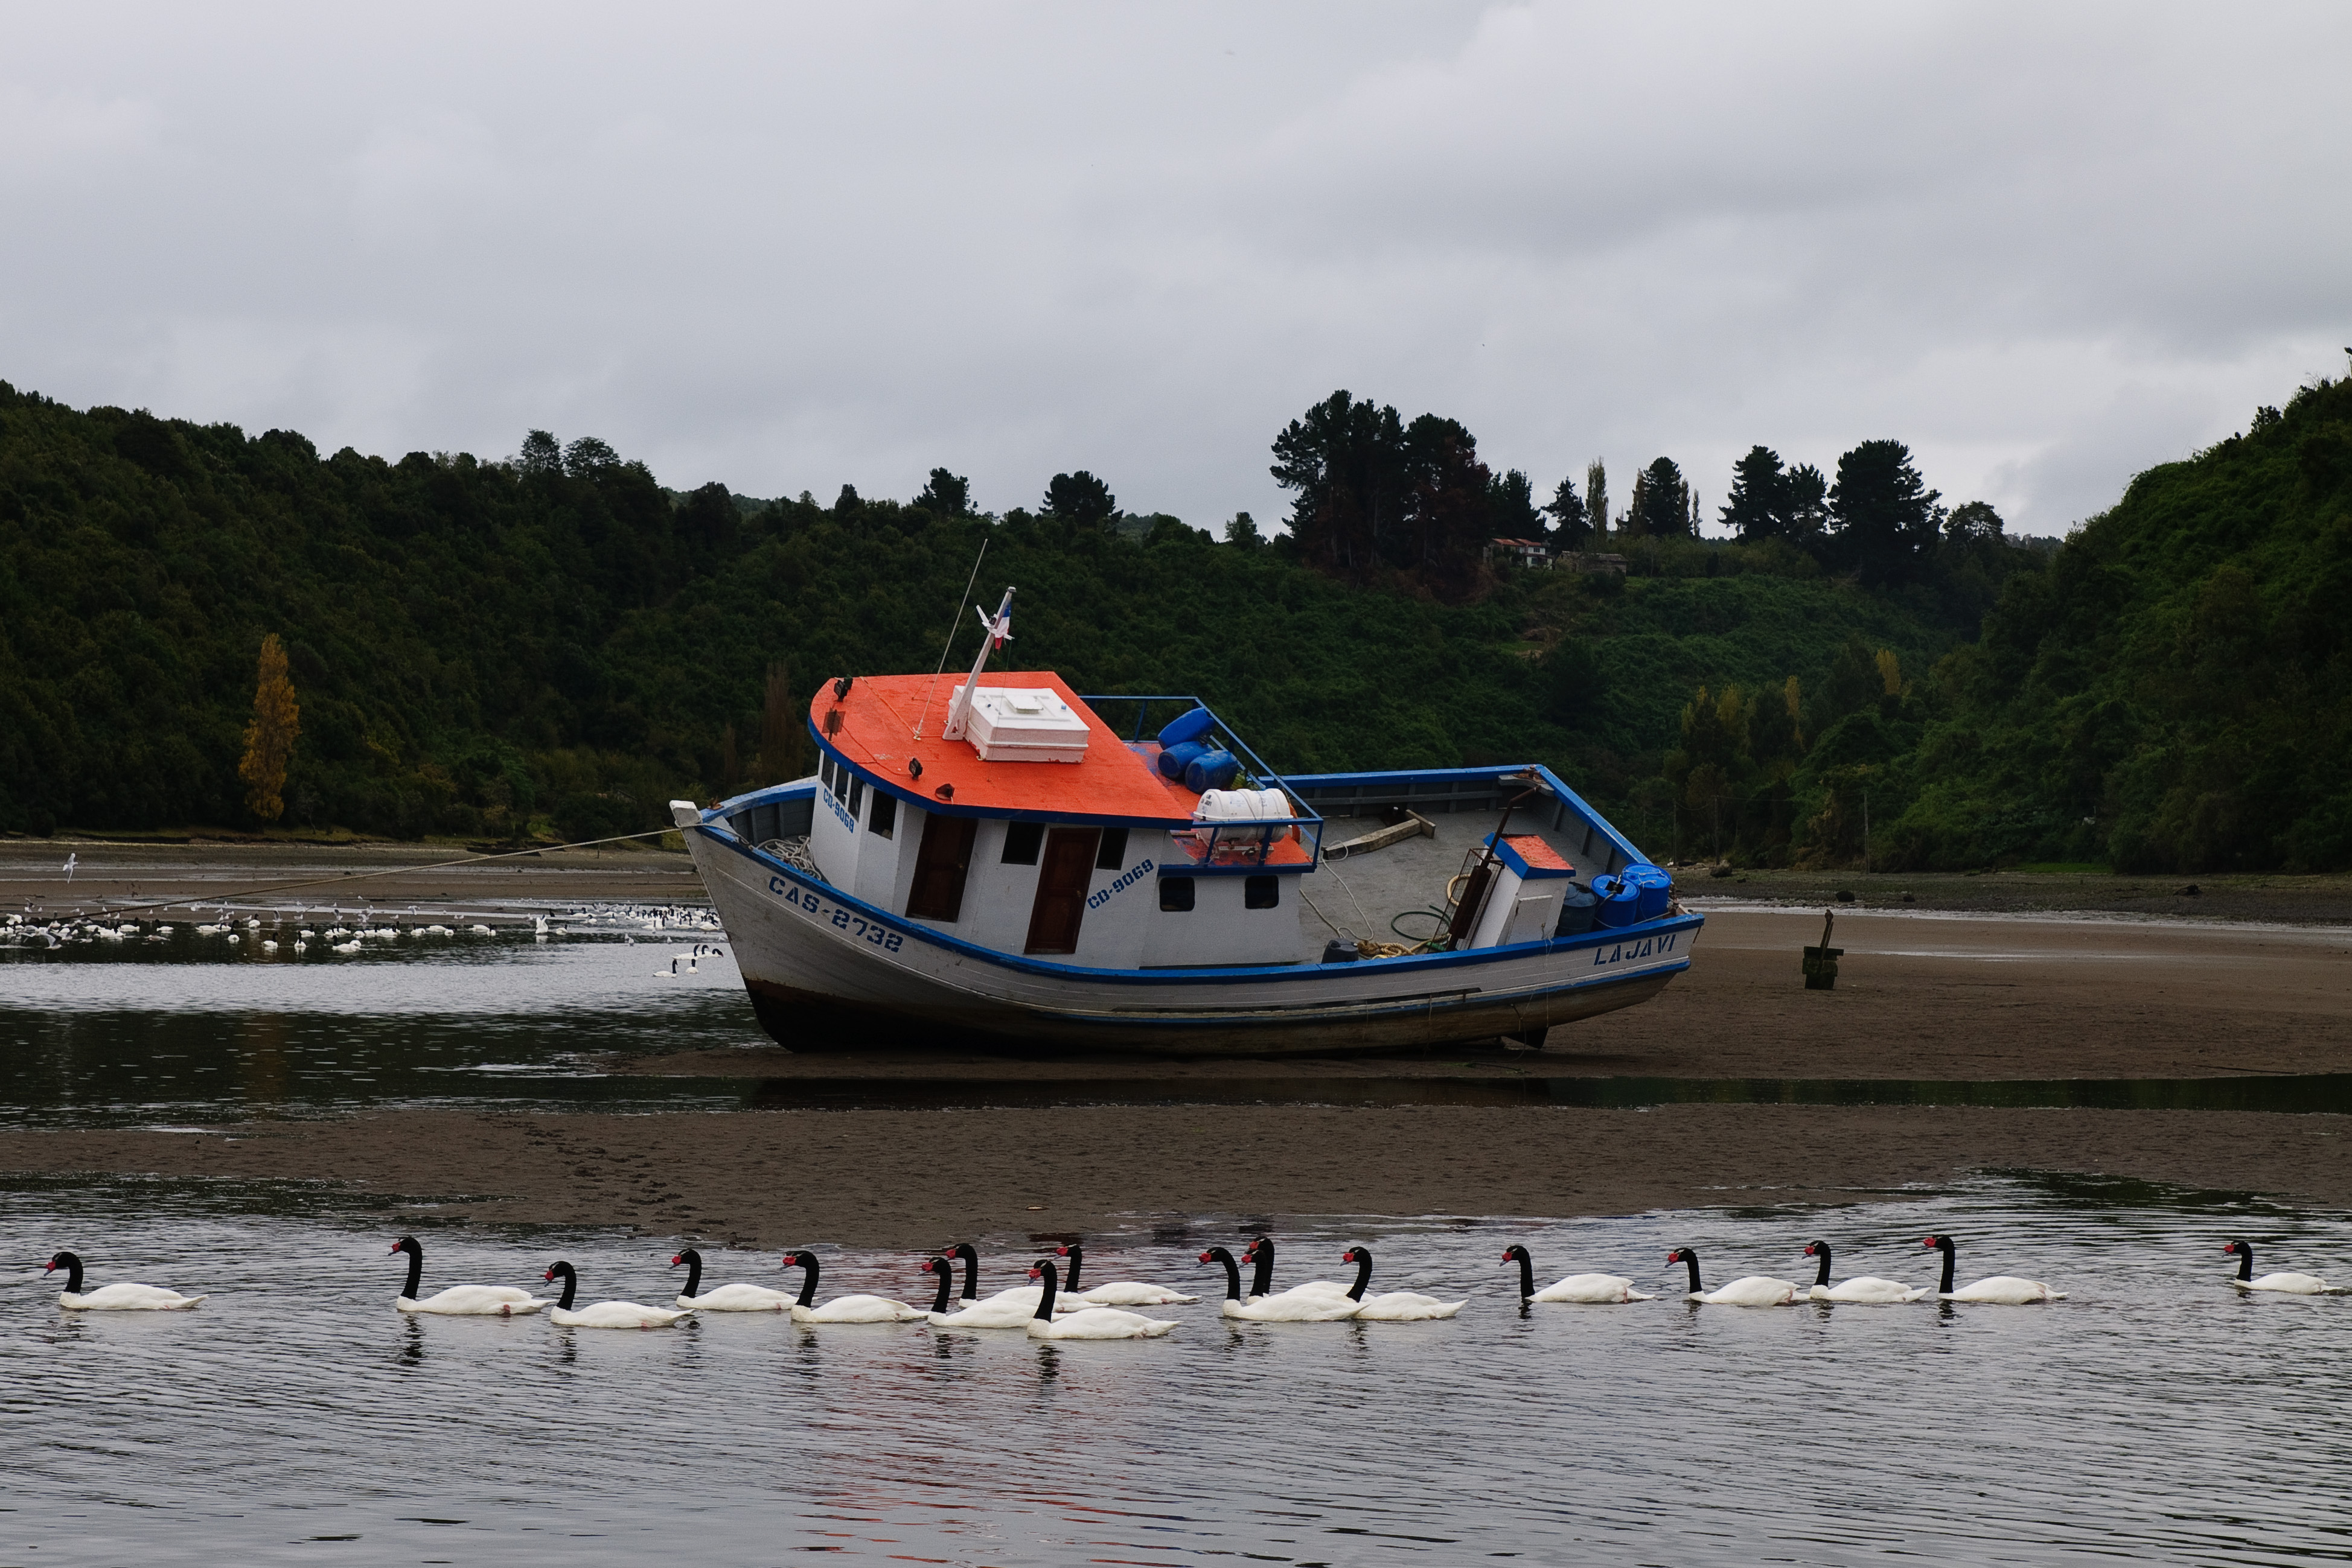
sea, boat, river, vehicle, nikon, waterway, chile, motorboat, boating, watercraft, d300, chiloe, watercraft rowing